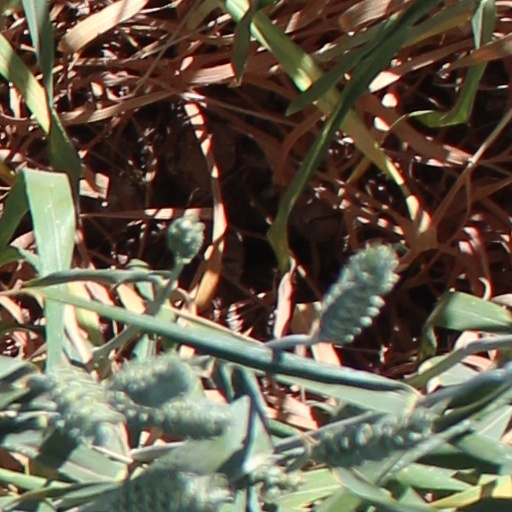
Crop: wheat